Lima Cleaning and Pressing Company Building

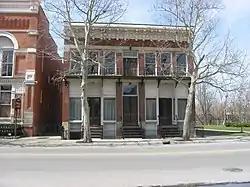
Front of the building

The Lima Cleaning and Pressing Company Building was a historic structure located along South Main Street in Lima, Ohio, United States. Built in 1890, it was an example of an early style of commercial architecture.